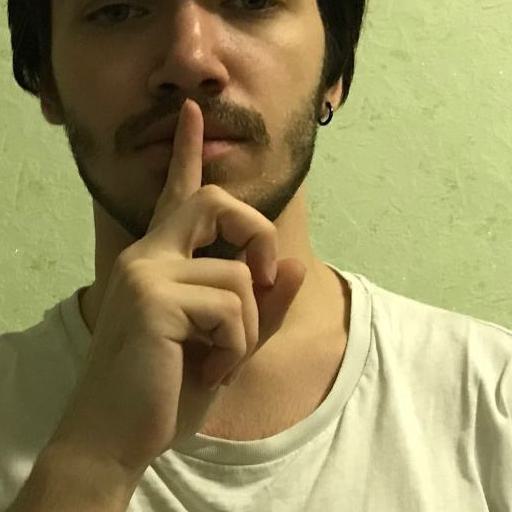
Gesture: mute